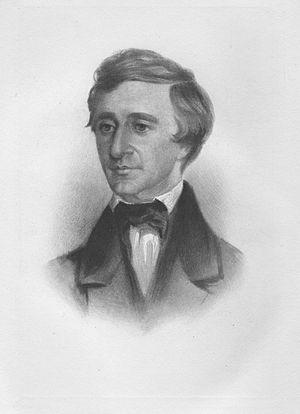
Henry David Thoreau est un philosophe, naturaliste et poète américain, né le 12 juillet 1817 à Concord, où il est mort le 6 mai 1862.